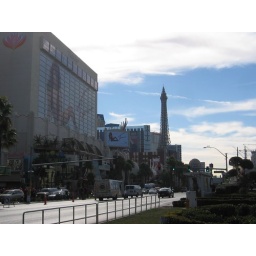
The Strip, invaded by red hat ladies